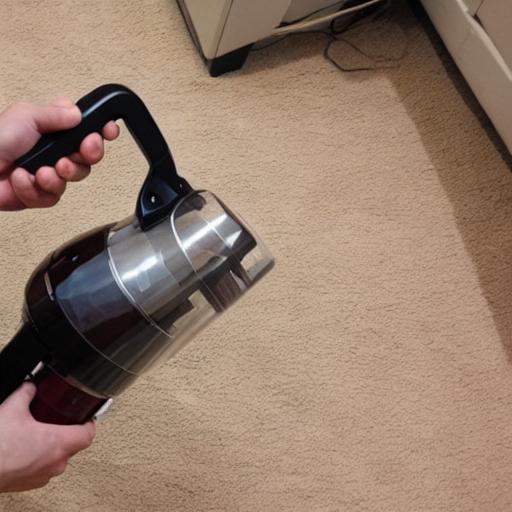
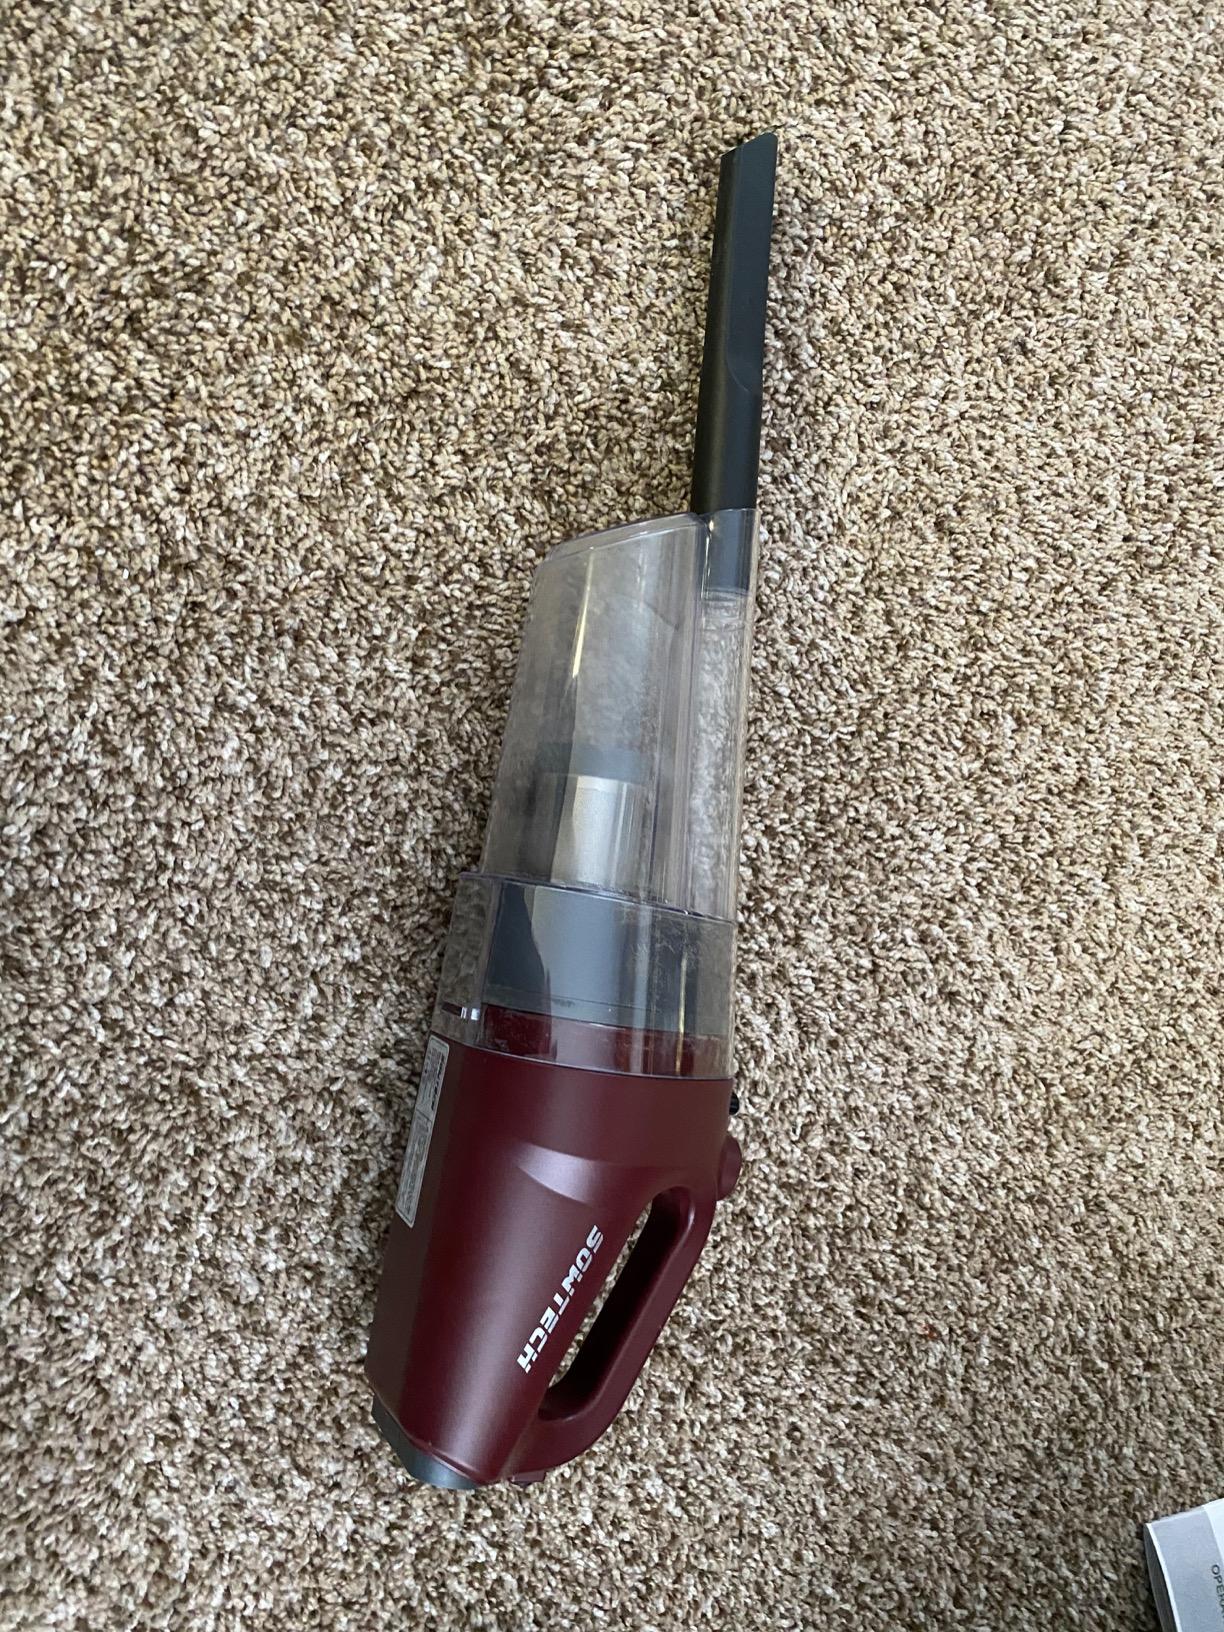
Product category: items_vacuum
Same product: no